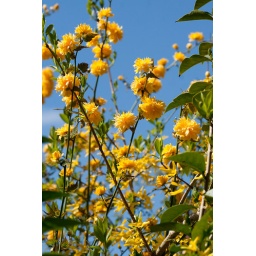
yellow against blue